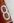
Number: 8